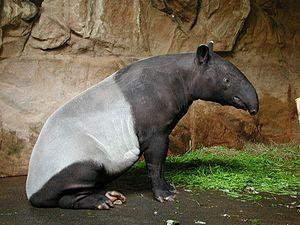
Seth est l'une des plus anciennes divinités égyptiennes. Sa représentation, au museau effilé et aux oreilles dressées mais tronquées, est une composition hybride née de l'imaginaire des Égyptiens des temps prédynastiques. Cette iconographie monstrueuse est peut-être inspirée de l'oryctérope, un termitivore, fouisseur des savanes africaines. Dans le mythe, Seth est le dieu de la confusion, du désordre et de la perturbation, ce que souligne l'écriture hiéroglyphique dans laquelle l'animal séthien sert de déterminatif pour des concepts négatifs.